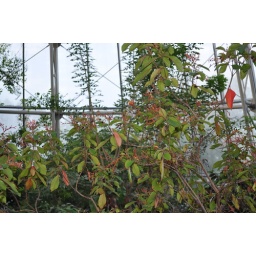
Inside the Butterfly Center at the HMNS. There's a really pretty white butterfly in the center of this photo.